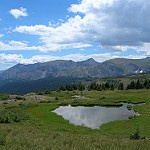
Label: mountain